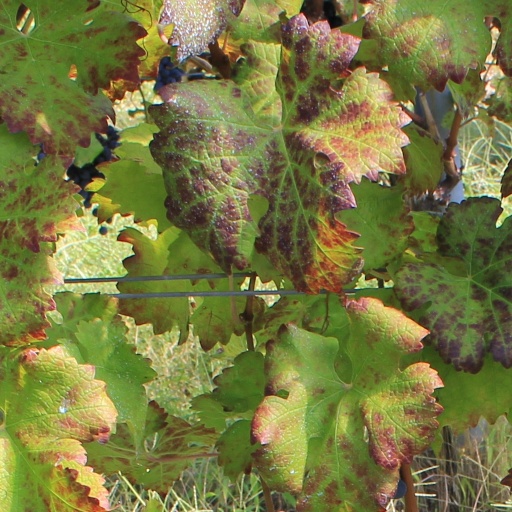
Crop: grape